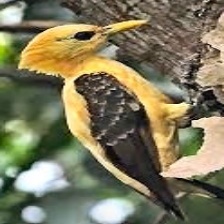
Species: CREAM COLORED WOODPECKER
Scientific name: CELEUS FLAVUS